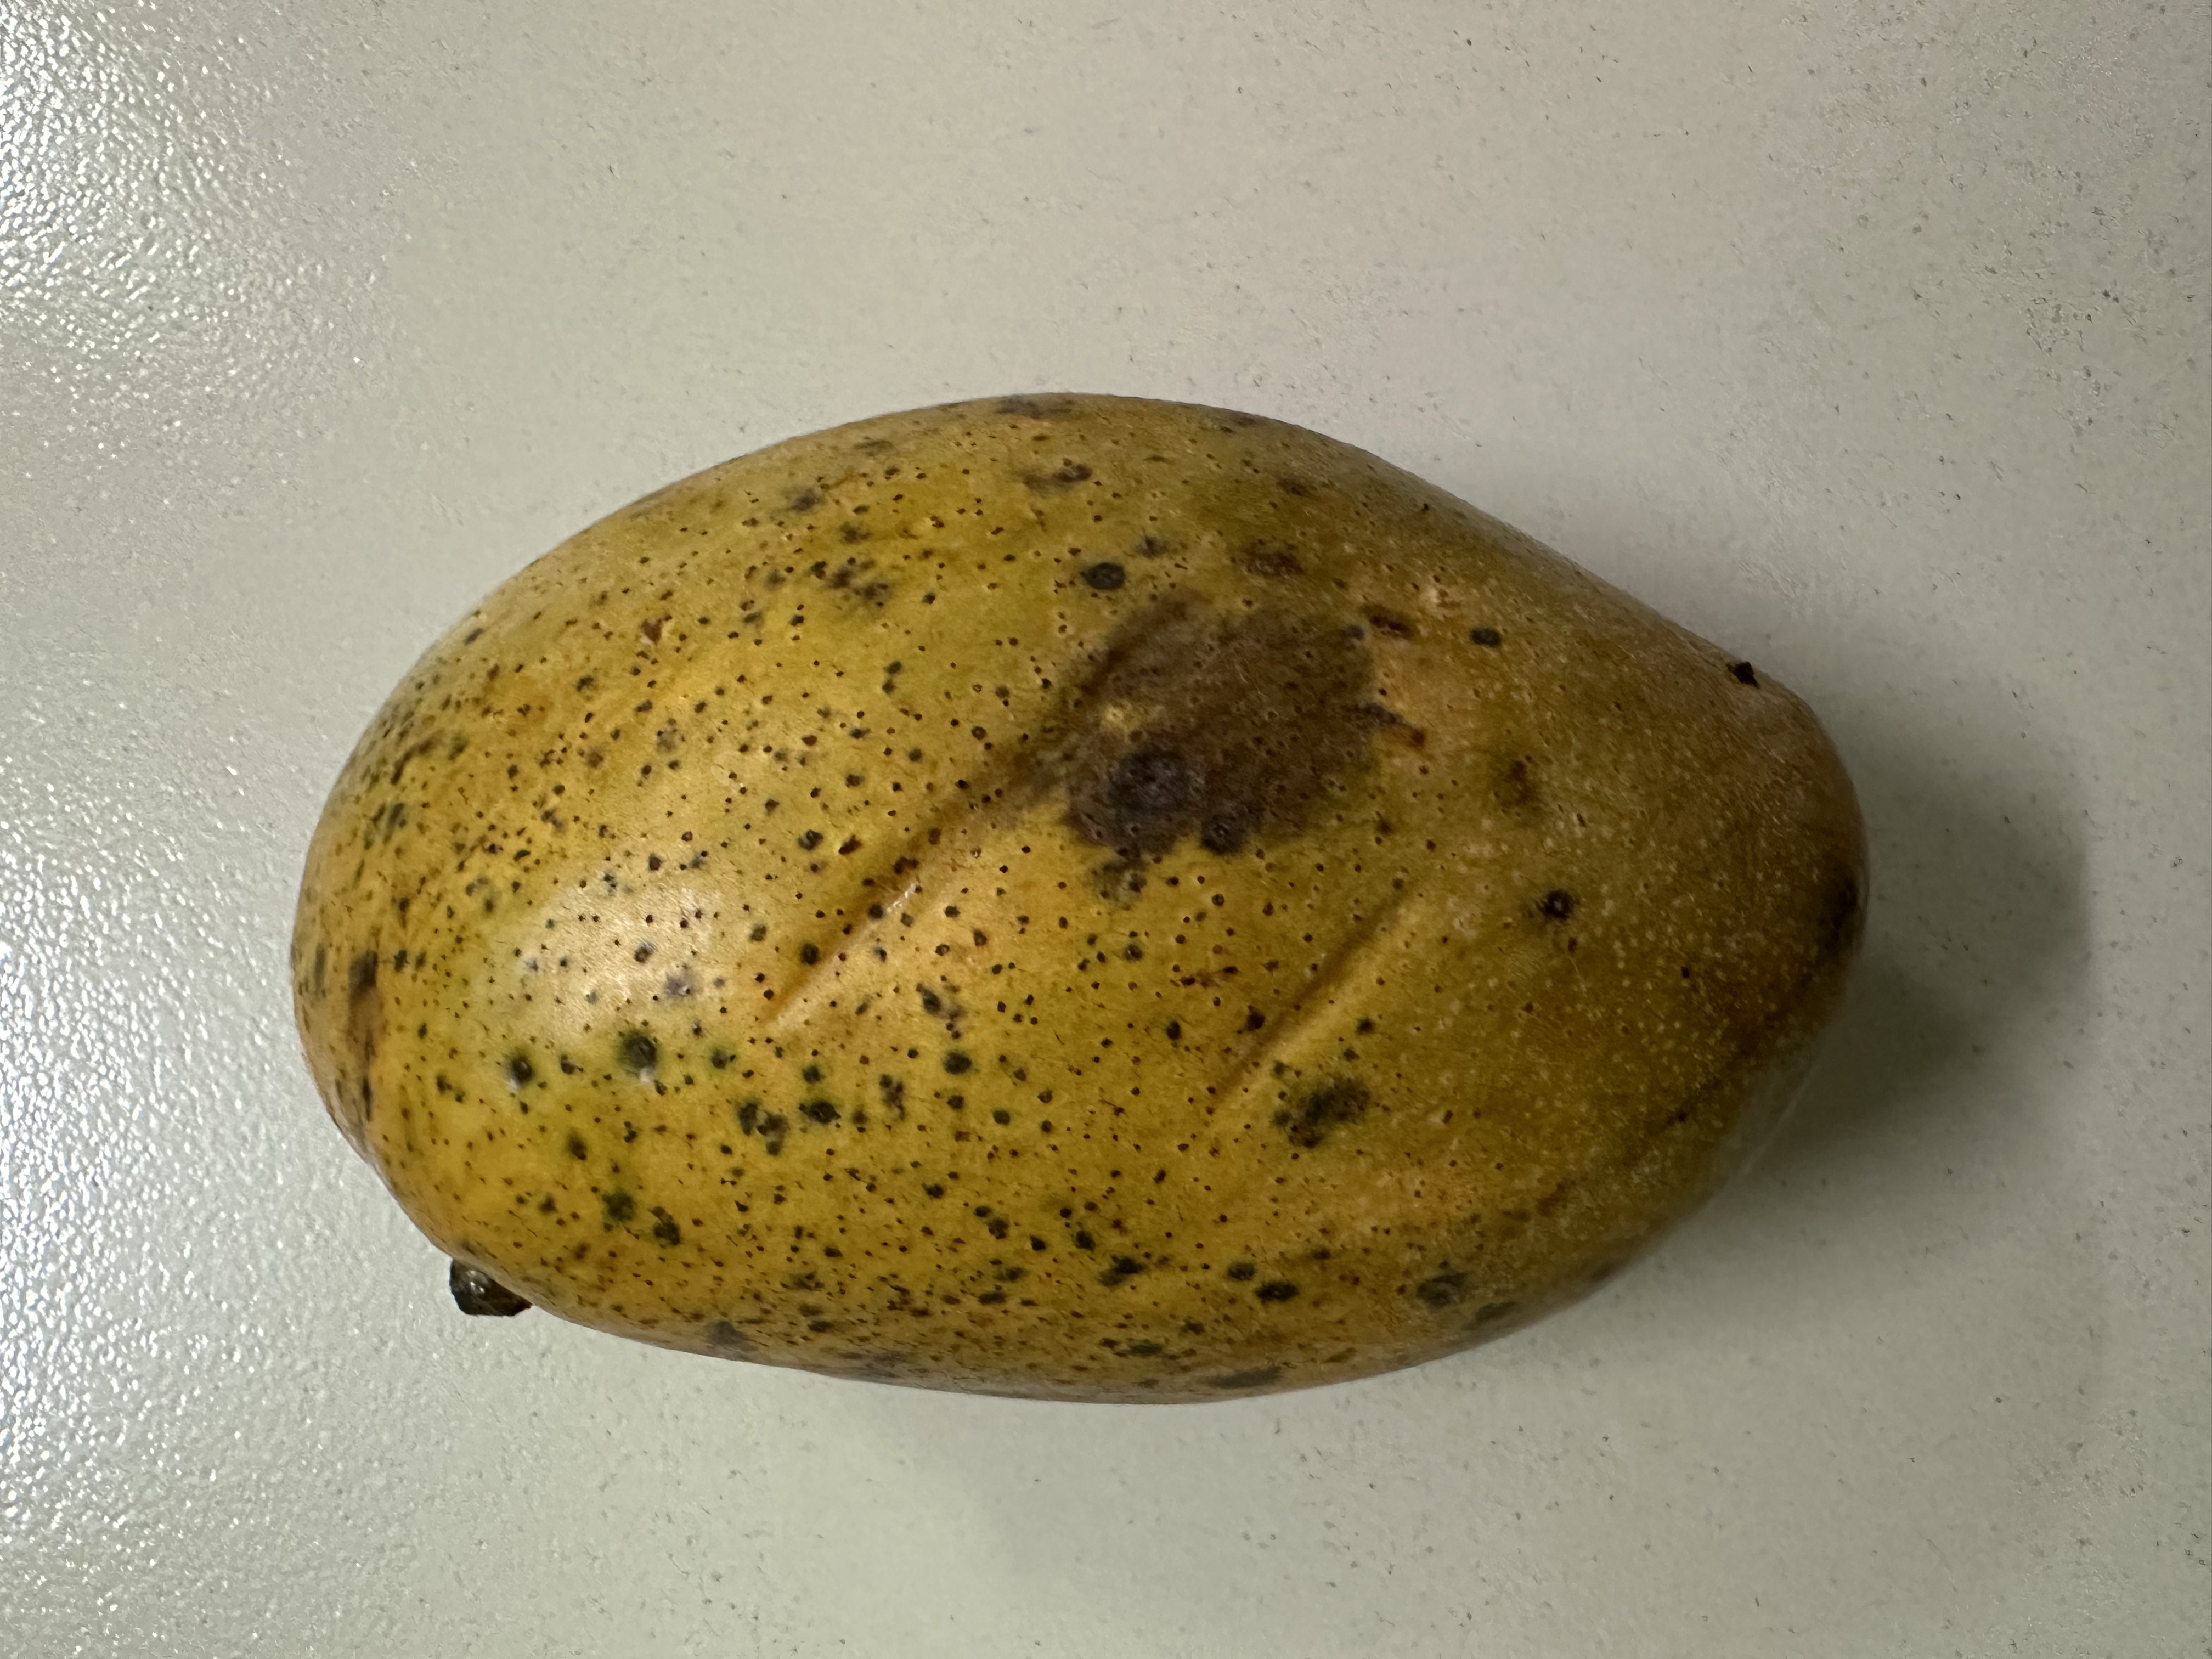
Mango variety: Mollika